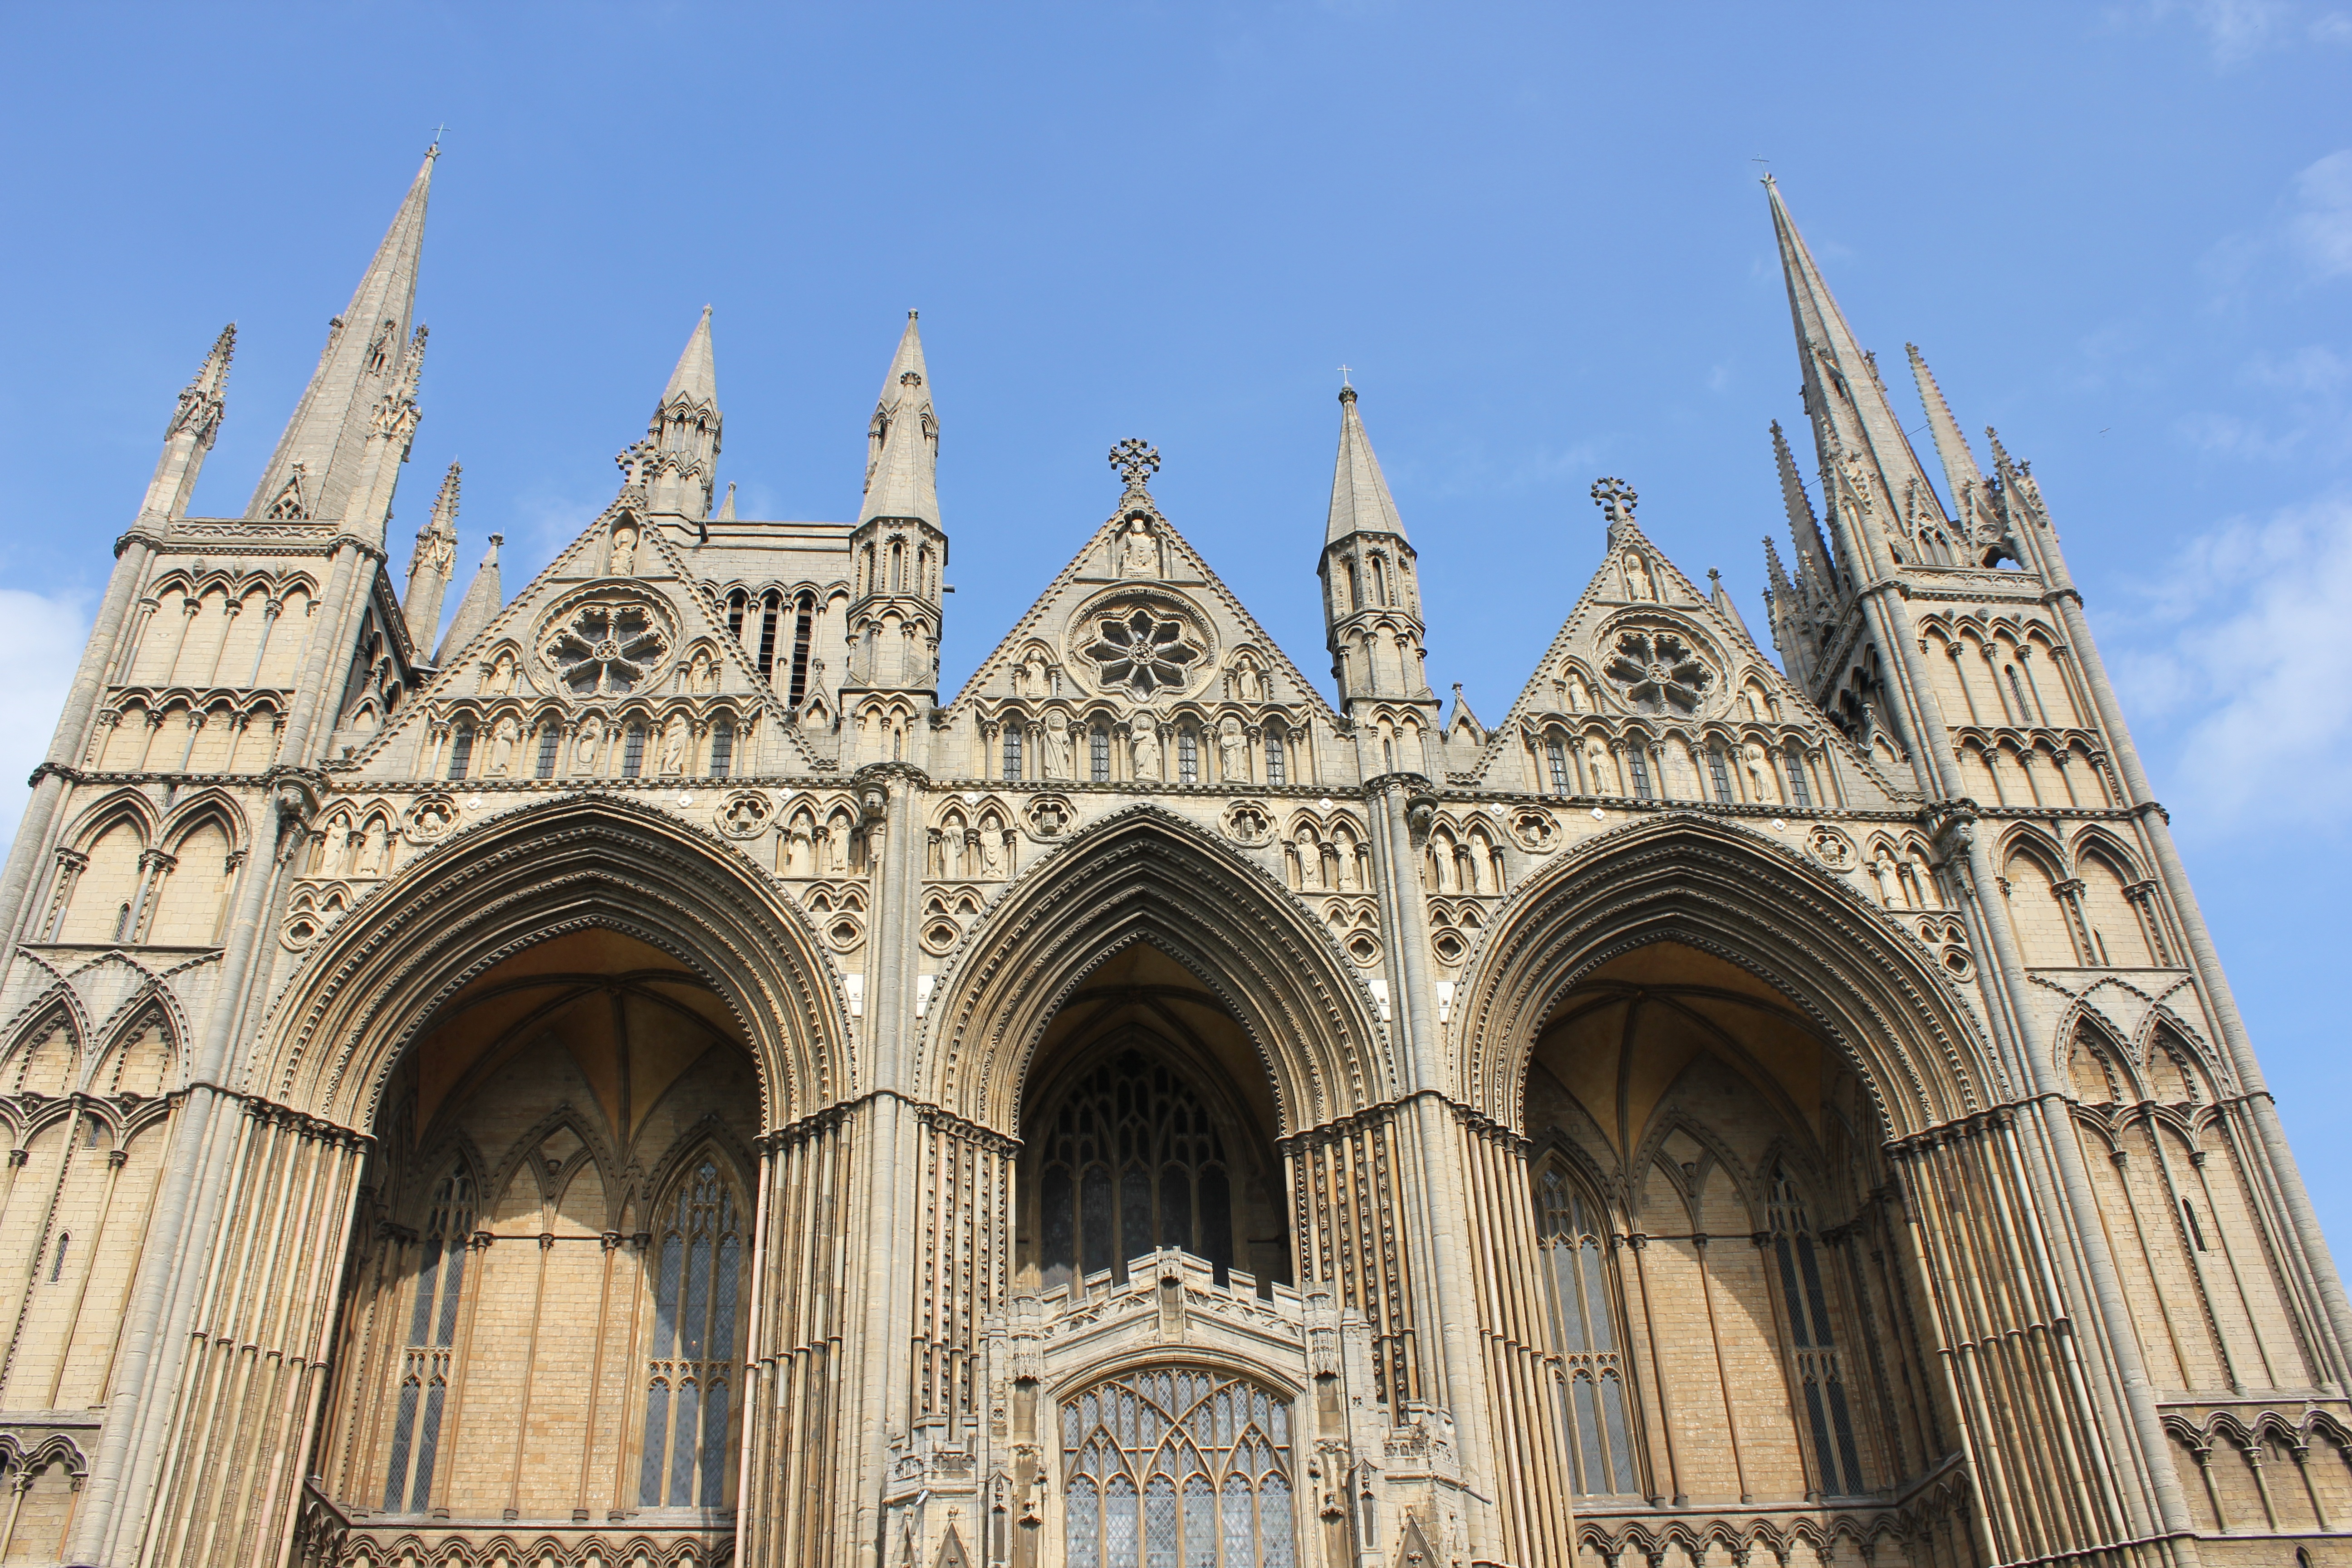
architecture, building, facade, church, cathedral, tourism, place of worship, medieval architecture, uk, england, religious, spire, monastery, history, worship, c, cambridgeshire, gothic architecture, peterborough cathedral, byzantine architecture